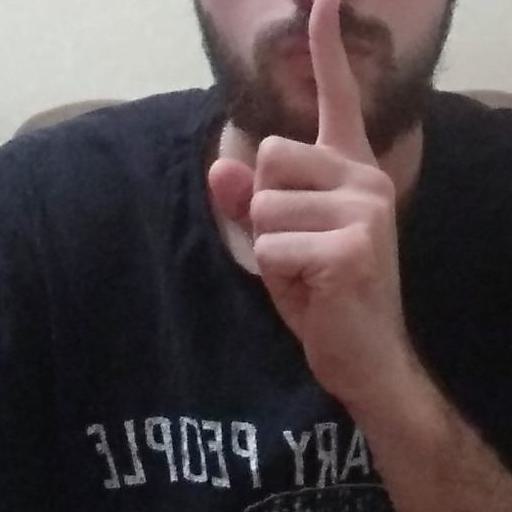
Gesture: mute